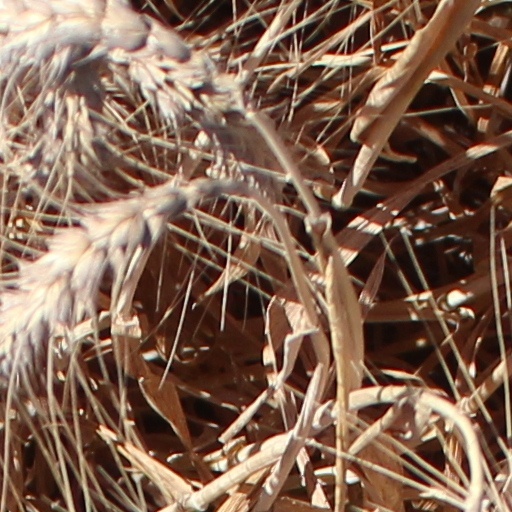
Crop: wheat